William Wallace Atterbury

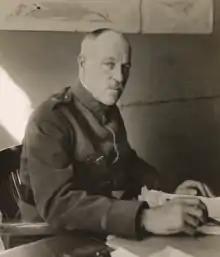
Brigadier General Atterbury in October 1918.

On August 6, 1917, four months after the American entry into World War I, Atterbury was granted a leave of absence from his position with the Pennsylvania Railroad to join the American Expeditionary Forces (AEF) in France. Atterbury served as the AEF's director-general of transportation. On October 5, 1917, he was commissioned a brigadier general in the United States Army.